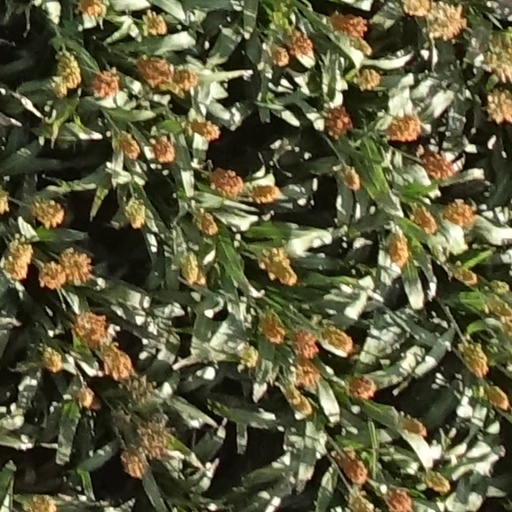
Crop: sorghum